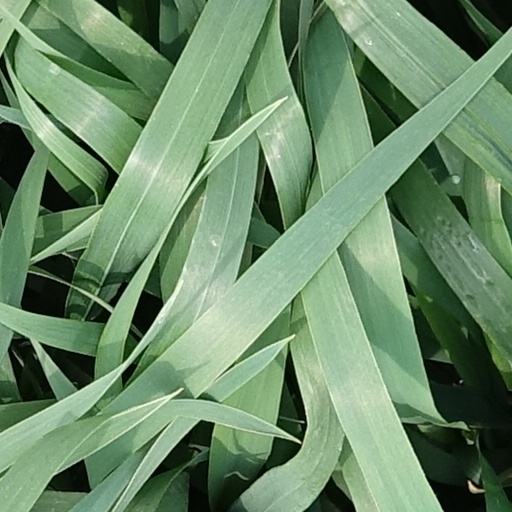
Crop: wheat